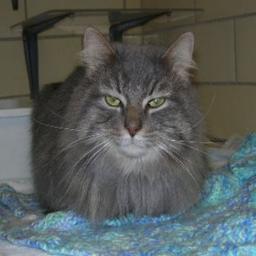
Animal: cats